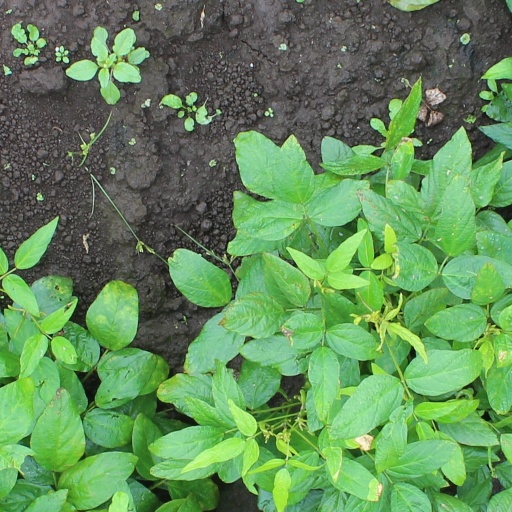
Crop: soybean